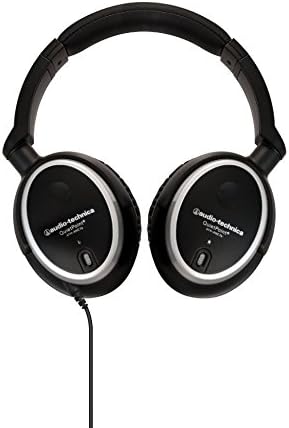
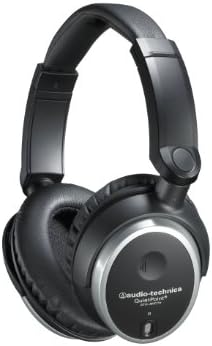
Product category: headphones
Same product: yes